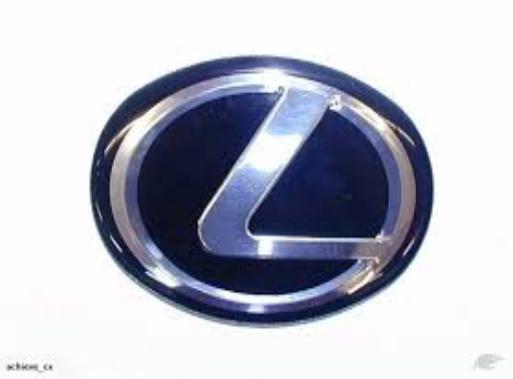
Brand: lexus-1
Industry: Transportation